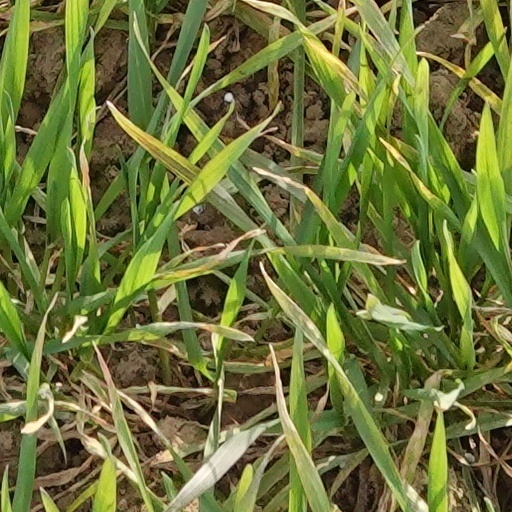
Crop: wheat